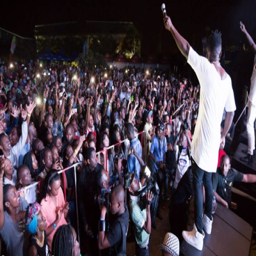
revelers during a live performance .